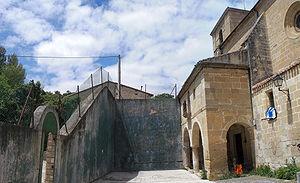
Mijancas est une commune ou contrée de la municipalité de Berantevilla dans la province d'Alava dans la Communauté autonome basque.